Talkeetna Roadhouse

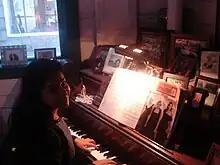
An interior photo of the historic Talkeetna Roadhouse's fireside parlor piano.

Roadhouses served as respites for fur trappers, miners, prospectors, and sojourners making their way through the northern territories of North America in the 19th and 20th centuries. The Talkeetna Roadhouse was one such historically significant roadhouse built in 1917, in Talkeetna, Alaska, and brought into use as a roadhouse later for a variety of travelers as commercial industry continued to expand north through the Territory of Alaska.